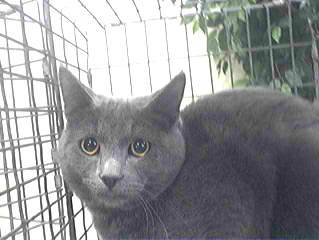
Label: cat